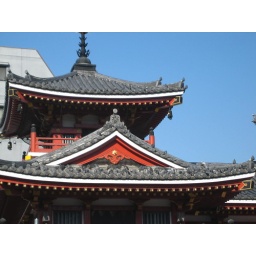
I found out where the birds disappeared to. The roof of the temple had been covered in bird seed.